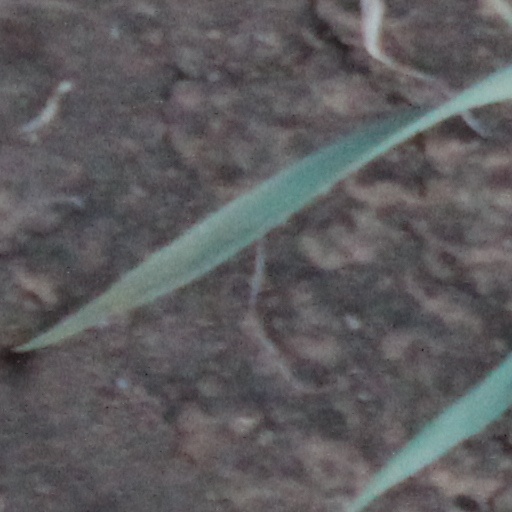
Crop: wheat